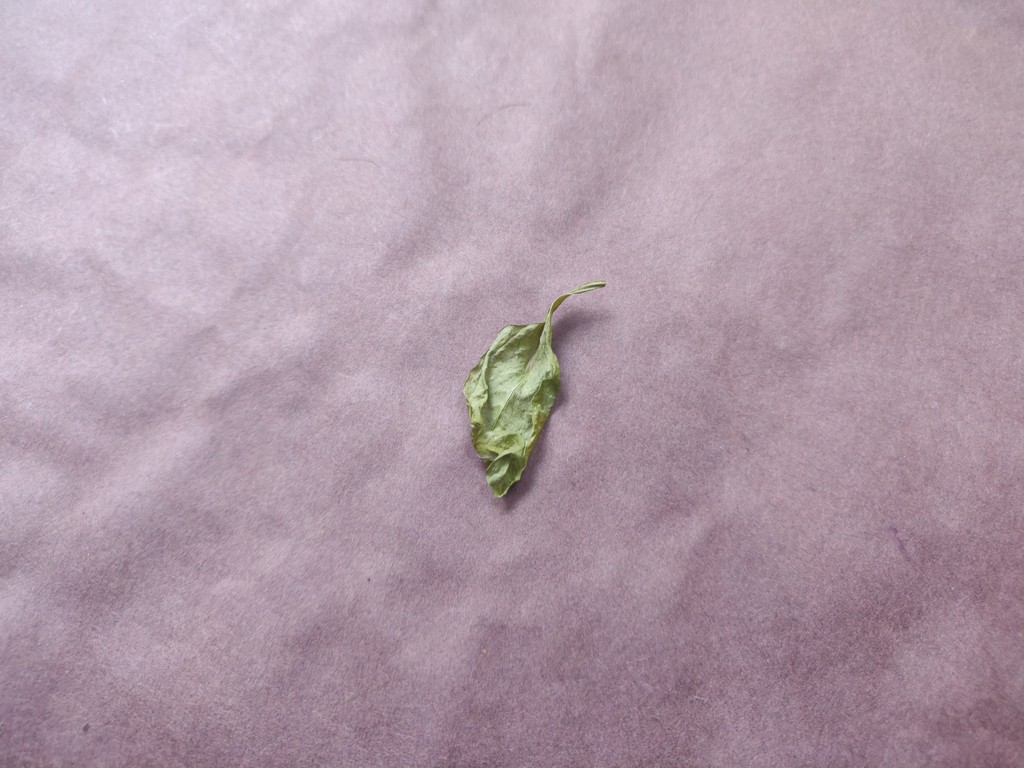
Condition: Dried
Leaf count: single
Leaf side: unknown